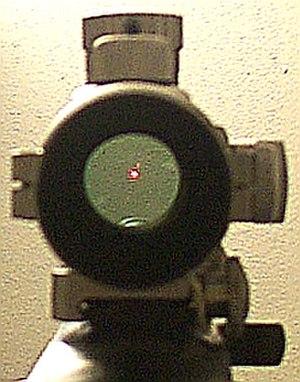
Le viseur point rouge est un viseur pour armes à feu qui projette un point lumineux sur une lentille devant l'œil du tireur, ce qui dispense ce dernier de devoir aligner les organes de visée de l'arme, permettant ainsi une visée plus rapide. De plus, contrairement au pointeur laser, le « point rouge » n'est pas projeté sur la cible, ce qui le rend bien plus discret.